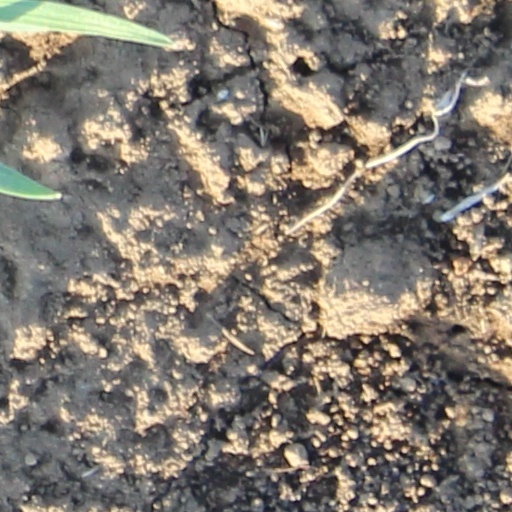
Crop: wheat